Coal Creek War

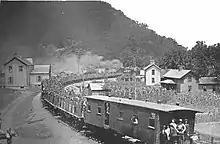
Convicts placed on railroad cars by striking miners for transport out of the Coal Creek valley.

In 1890, the election of several members of the labor-friendly Tennessee Farmers' Alliance— among them Governor John P. Buchanan— to the state government emboldened miners in the Coal Creek valley to make several demands. One of the key demands was payment in cash rather than company scrip, which could either be used only at company-owned stores with marked-up prices or be redeemed for cash at a percentage of its value. Miners also demanded they be allowed to use their own checkweighmen—the specialists who weighed the coal and determined how much a particular miner had earned—instead of checkweighmen hired by the company.